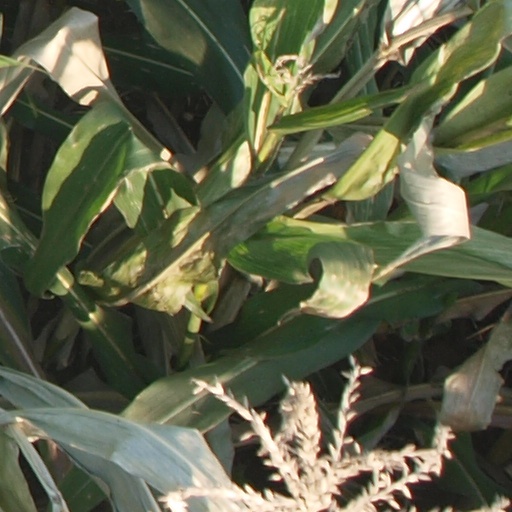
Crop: maize; corn